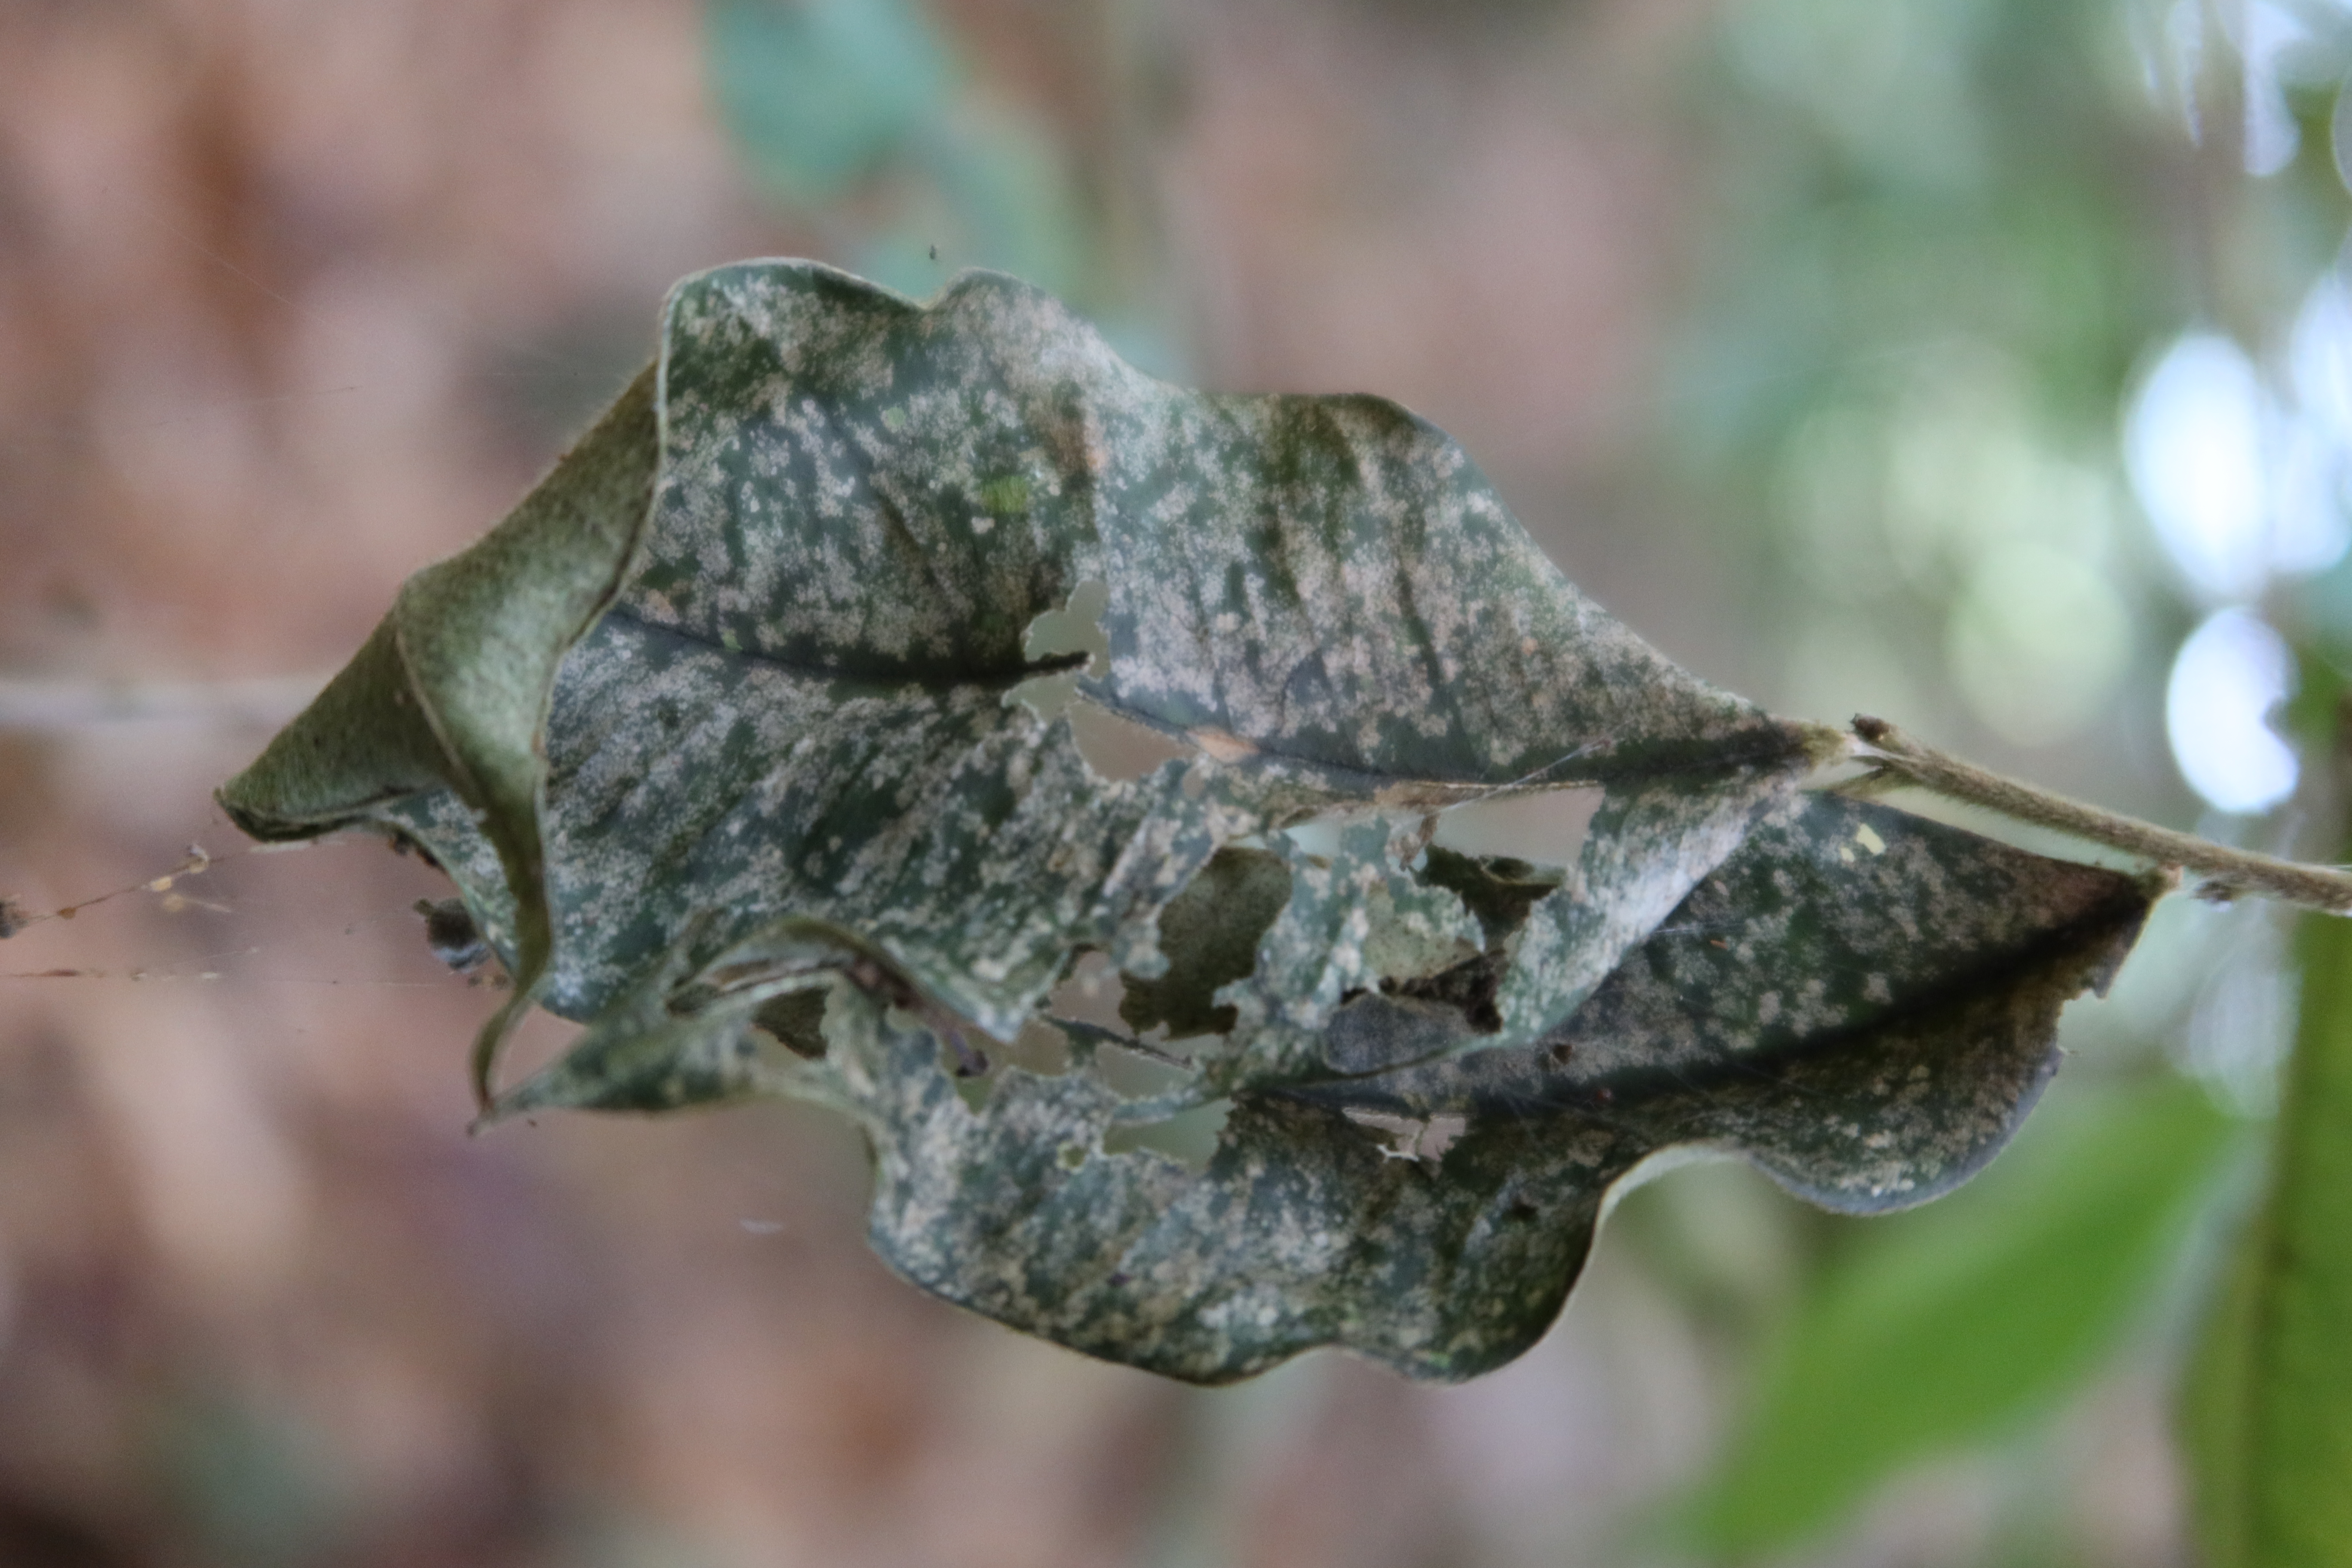
Label: Powdery mildew